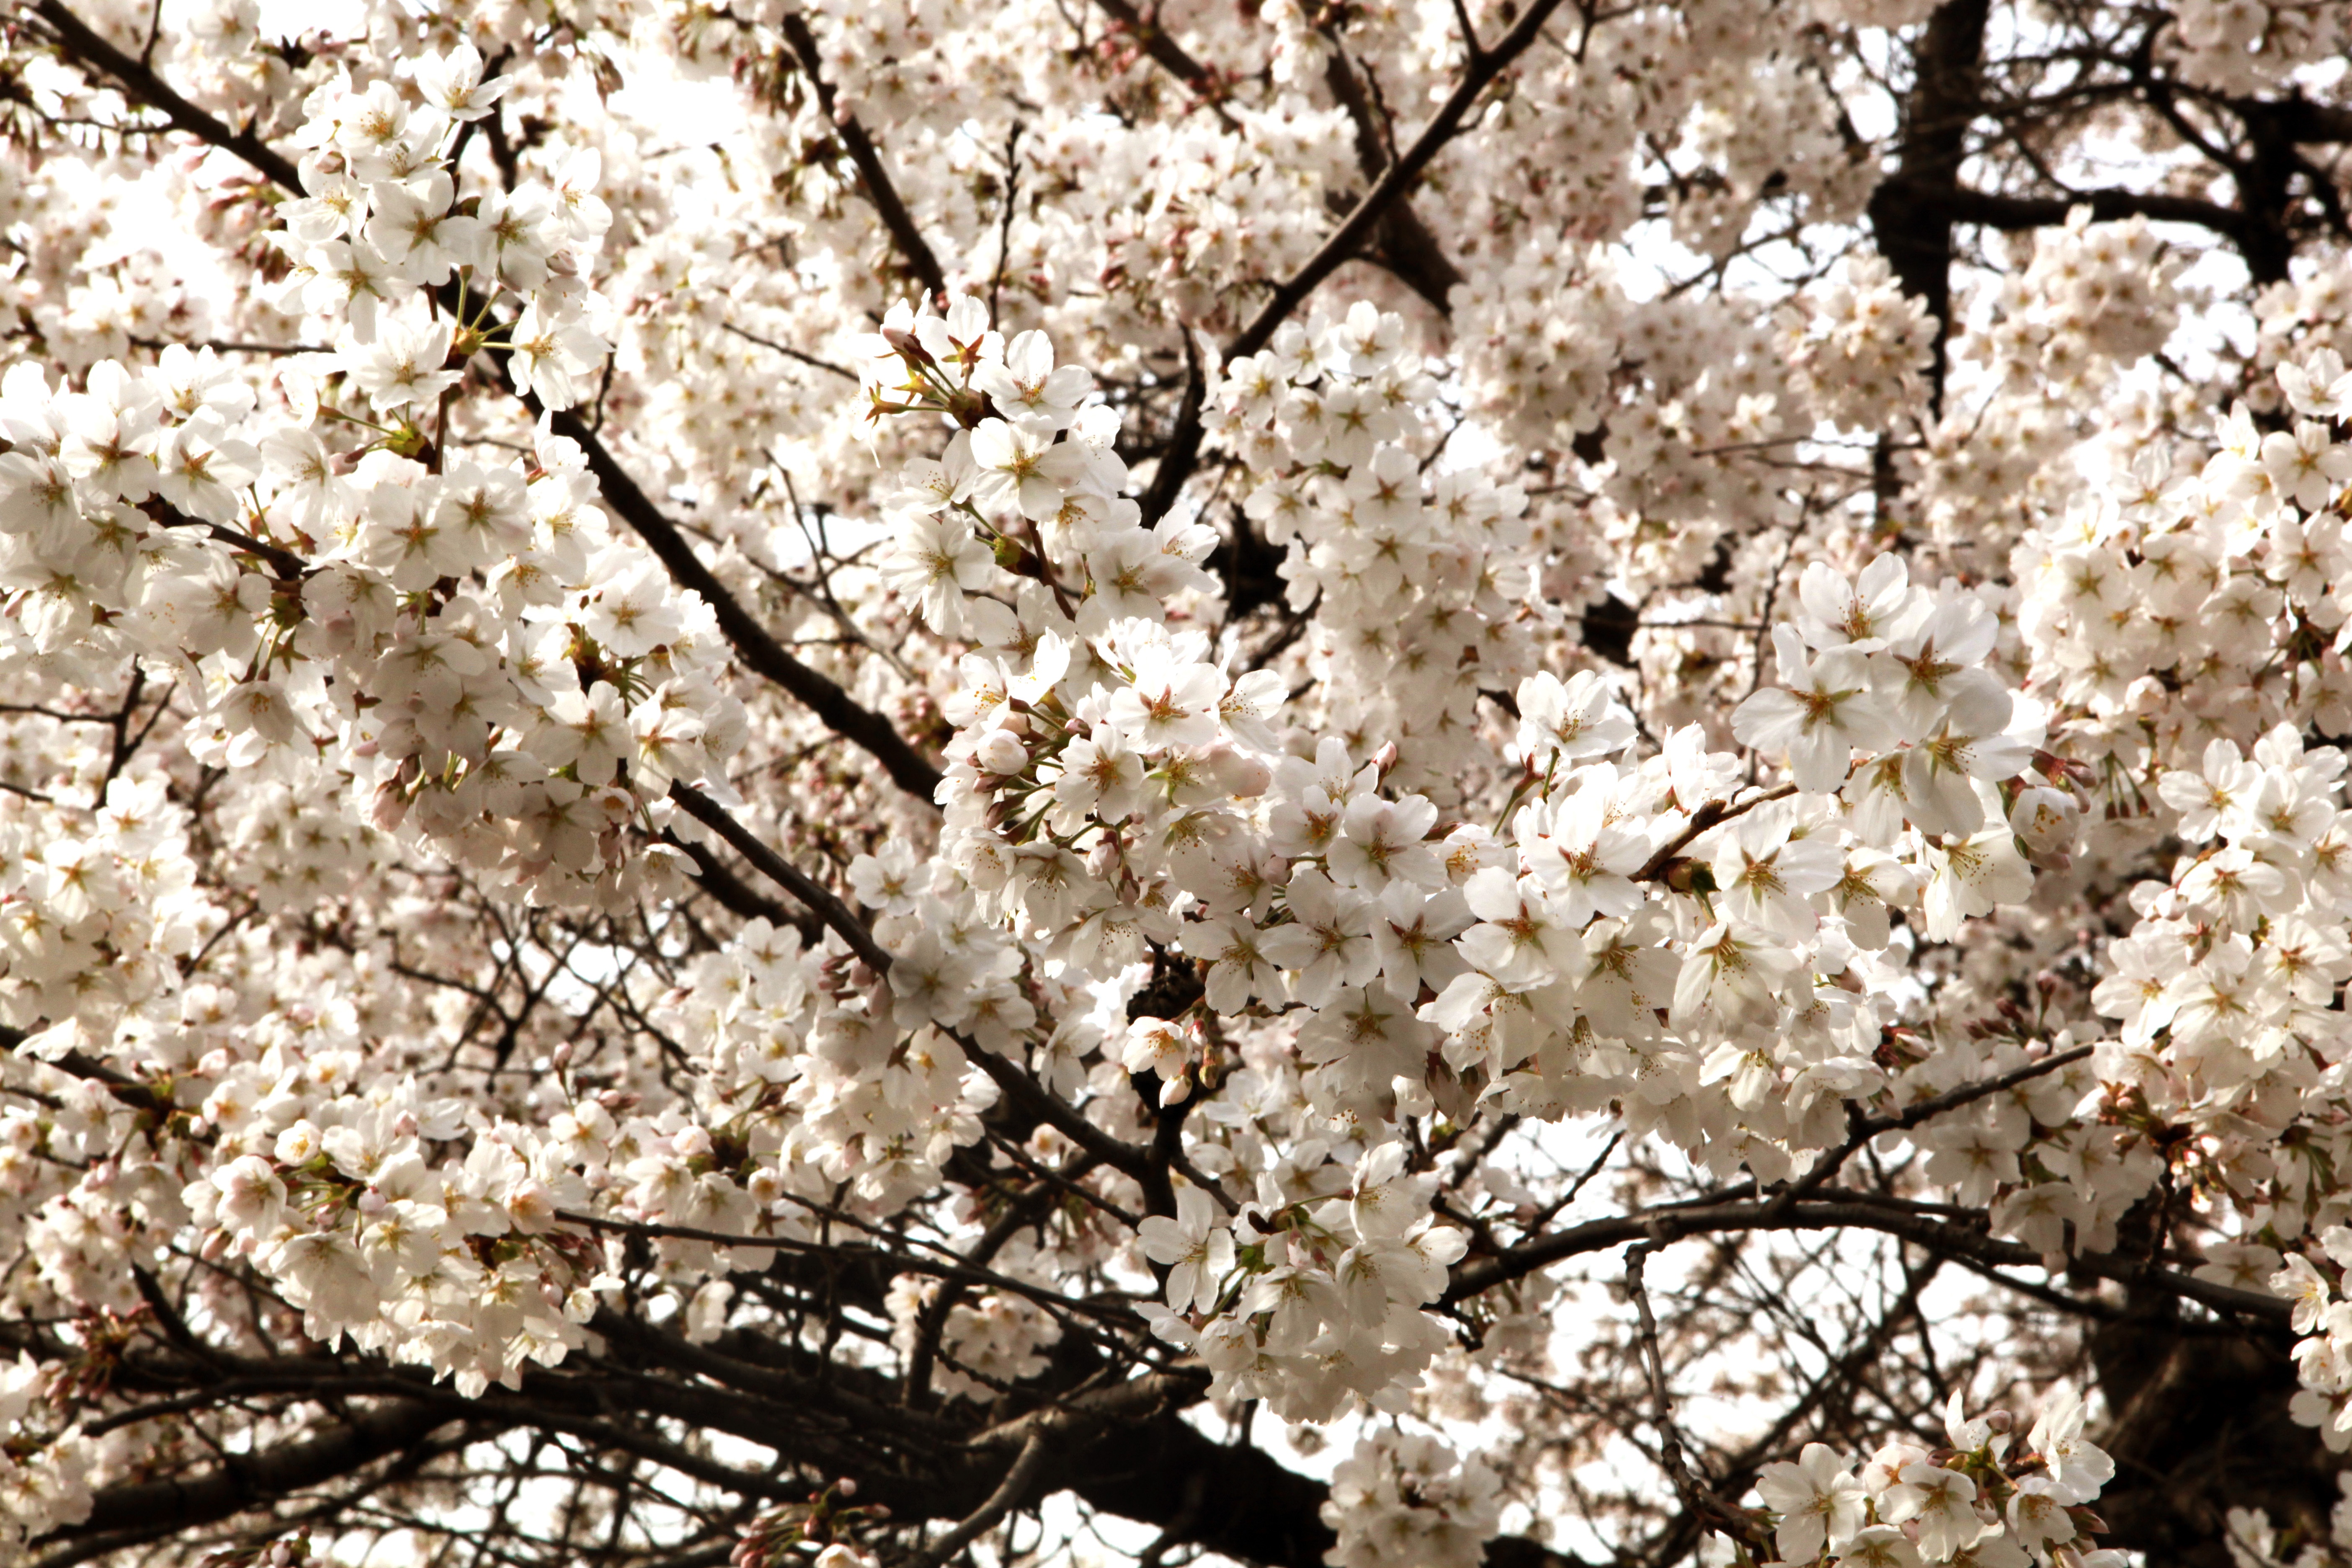
branch, blossom, plant, wood, flower, food, spring, produce, cherry blossom, flowers, april, pan focus